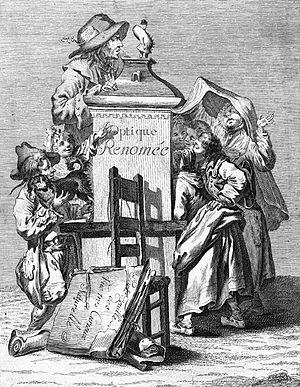
Heinrich Guttenberg est un graveur d'interprétation à l'eau-forte et au burin, allemand, né le 29 avril 1749 à Wöhrd, près de Nuremberg. L'essentiel de sa vie se partage entre Paris, où on le situe avec son frère aîné Carl Guttenberg dans l'entourage de Jean-Georges Wille, et Nuremberg où il est mort accidentellement le 16 janvier 1818.